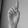
ASL letter: D